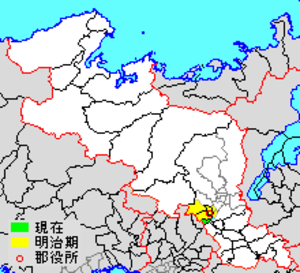
Le district d'Otokuni est un district de la préfecture de Kyoto, au Japon.